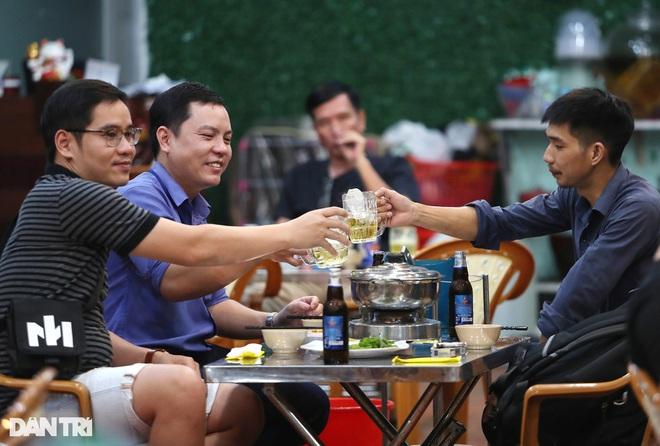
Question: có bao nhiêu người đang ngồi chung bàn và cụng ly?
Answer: ba người